Great Mosque of Kilwa

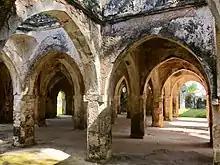
The prayer room inside the extension of the great mosque of Kilwa at Kilwa Kisiwani a UNESCO World Heritage Site.

Residing on the coast of East Africa, the Great Mosque was one of the many structures in Kilwa that was built in a fairly common fashion of its time. Like its name suggests it was remarkably larger than the other mosques being built on the island. The walls of the mosque were built and developed of generally squared and coursed coral stone. Often, the courses in between would have chips built in to level them out. These types of walls were barely made below the ground and were made with mud mortar. Columns also made of coral stone helped to support the high vaulted ceiling. The floors were slowly made of lime plaster, and later, the walls were made of lime mortar. There was also a separate domed chamber used for private worship by the sultan. However, due to decline in wealth in Kilwa in the late 14th century, it led to less construction of buildings and building maintenance because the demand for lime and building stone lessened. Because of Kilwa's decline, the Great Mosque was reported to be in ruins. The mosque collapsed during the rule of Abu'l Mawahib al-Hasan bin Sulaiman.